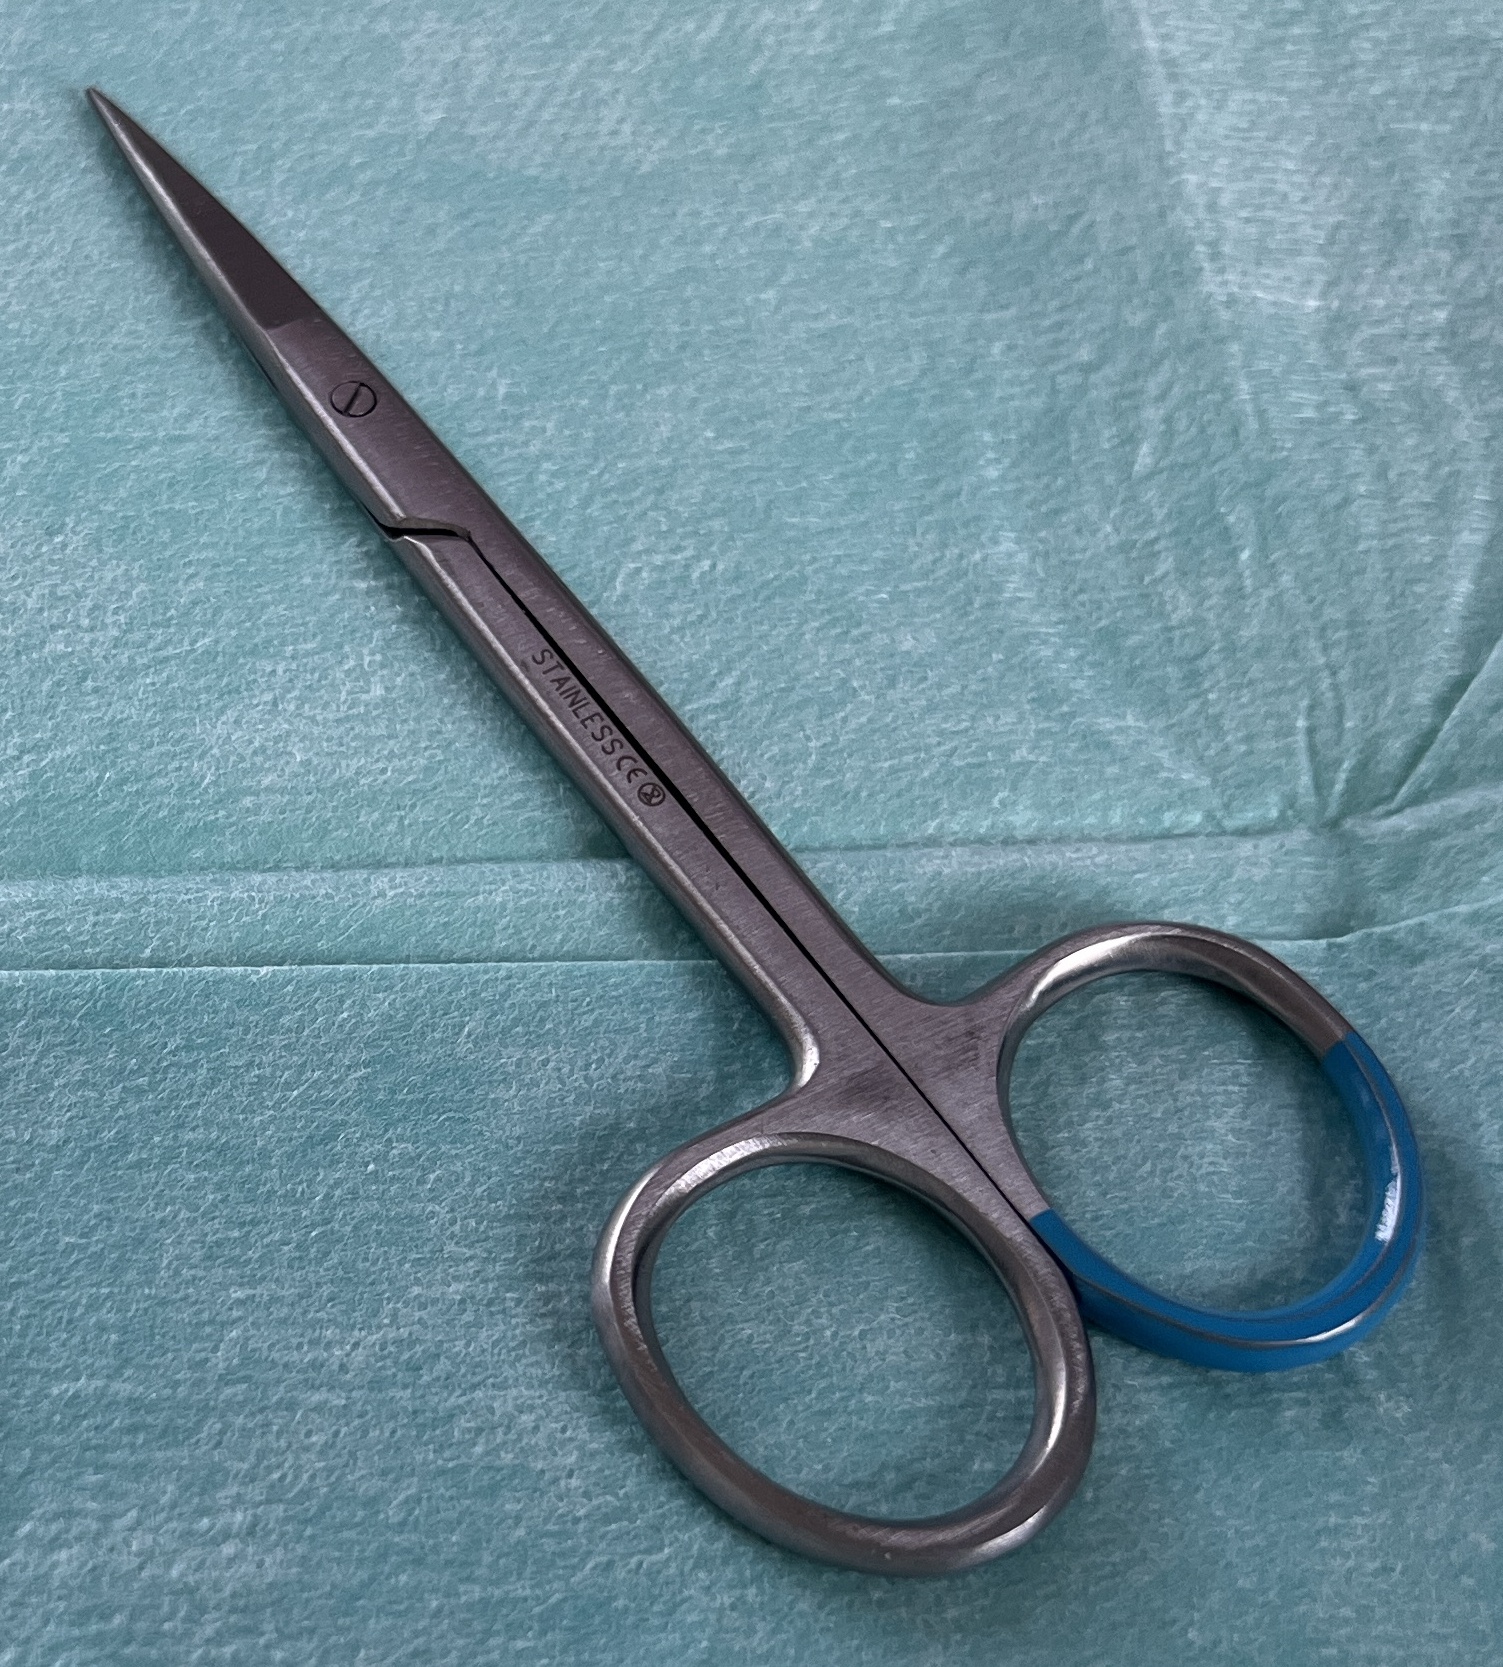
Hinged instrument state: closed